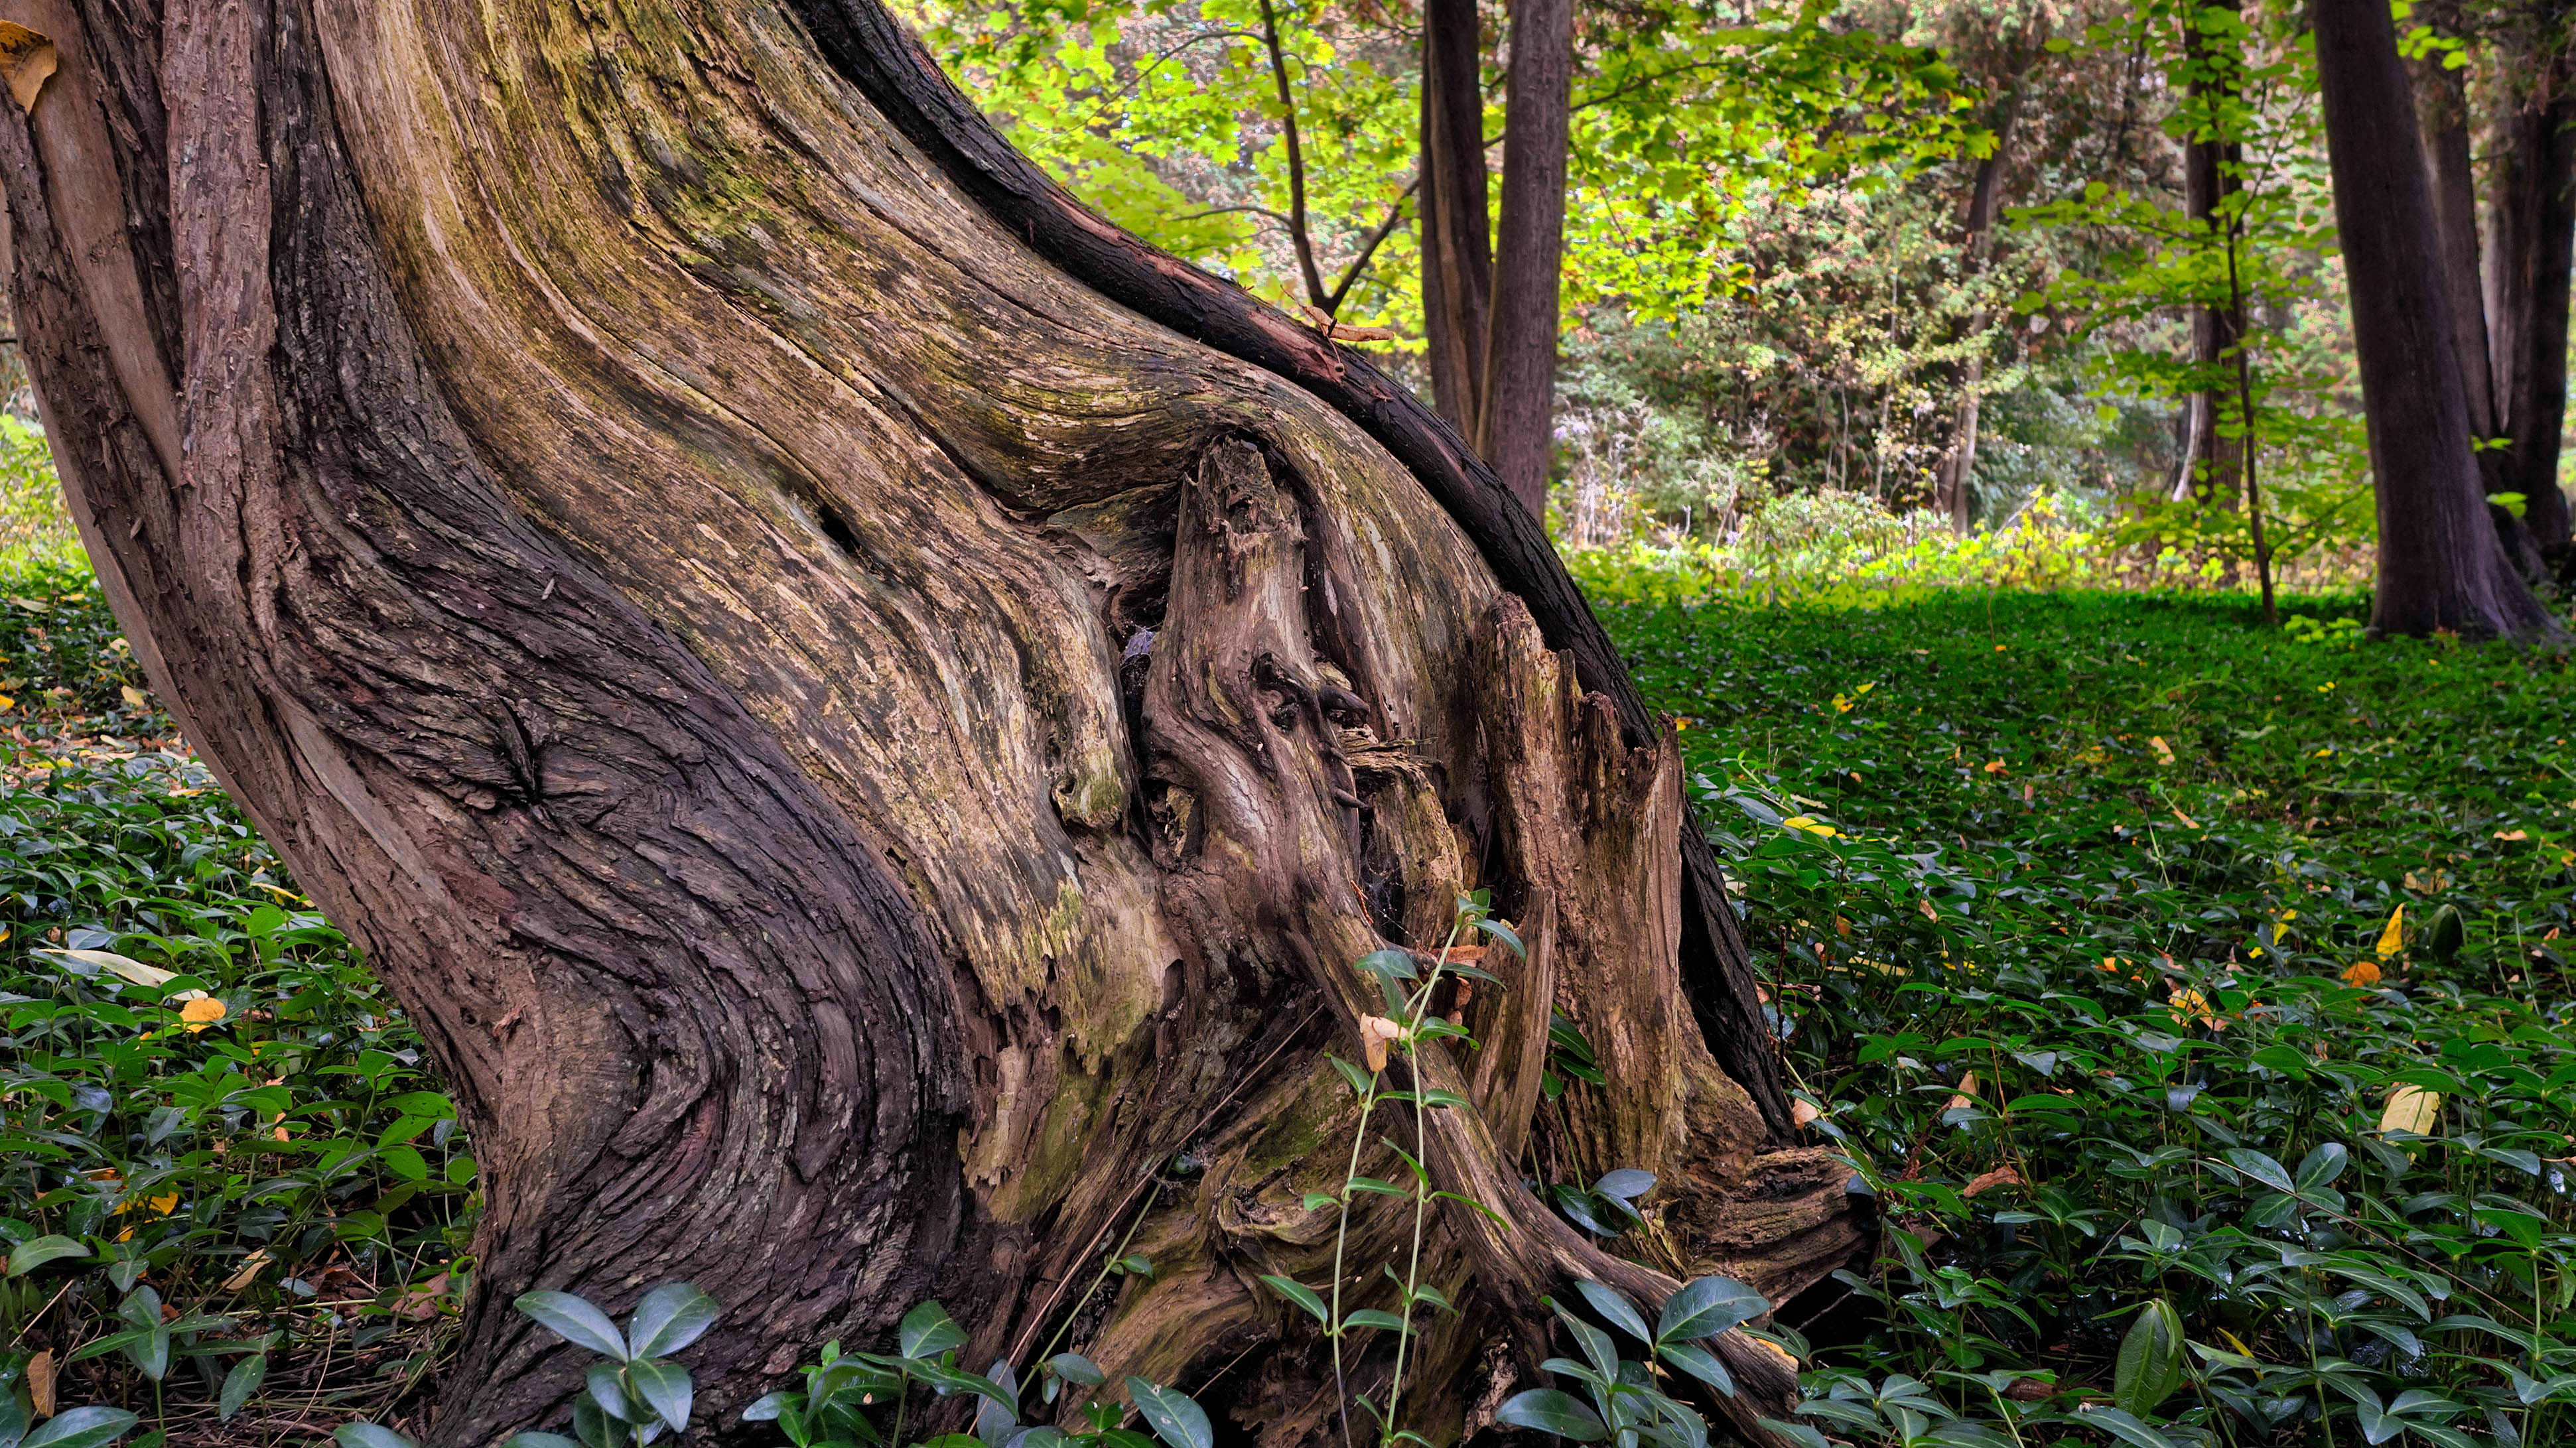
landscape, tree, nature, forest, branch, plant, wood, leaf, flower, trunk, green, autumn, botany, flora, world, 2013, deciduous, wide, grove, ontario, lumix, panasonic, dmc, lx7, panasoniclumixdmclx7, photowalk, kelby, scott, fergus, woodland, tree stump, habitat, natural environment, plant stem, woody plant, land plant